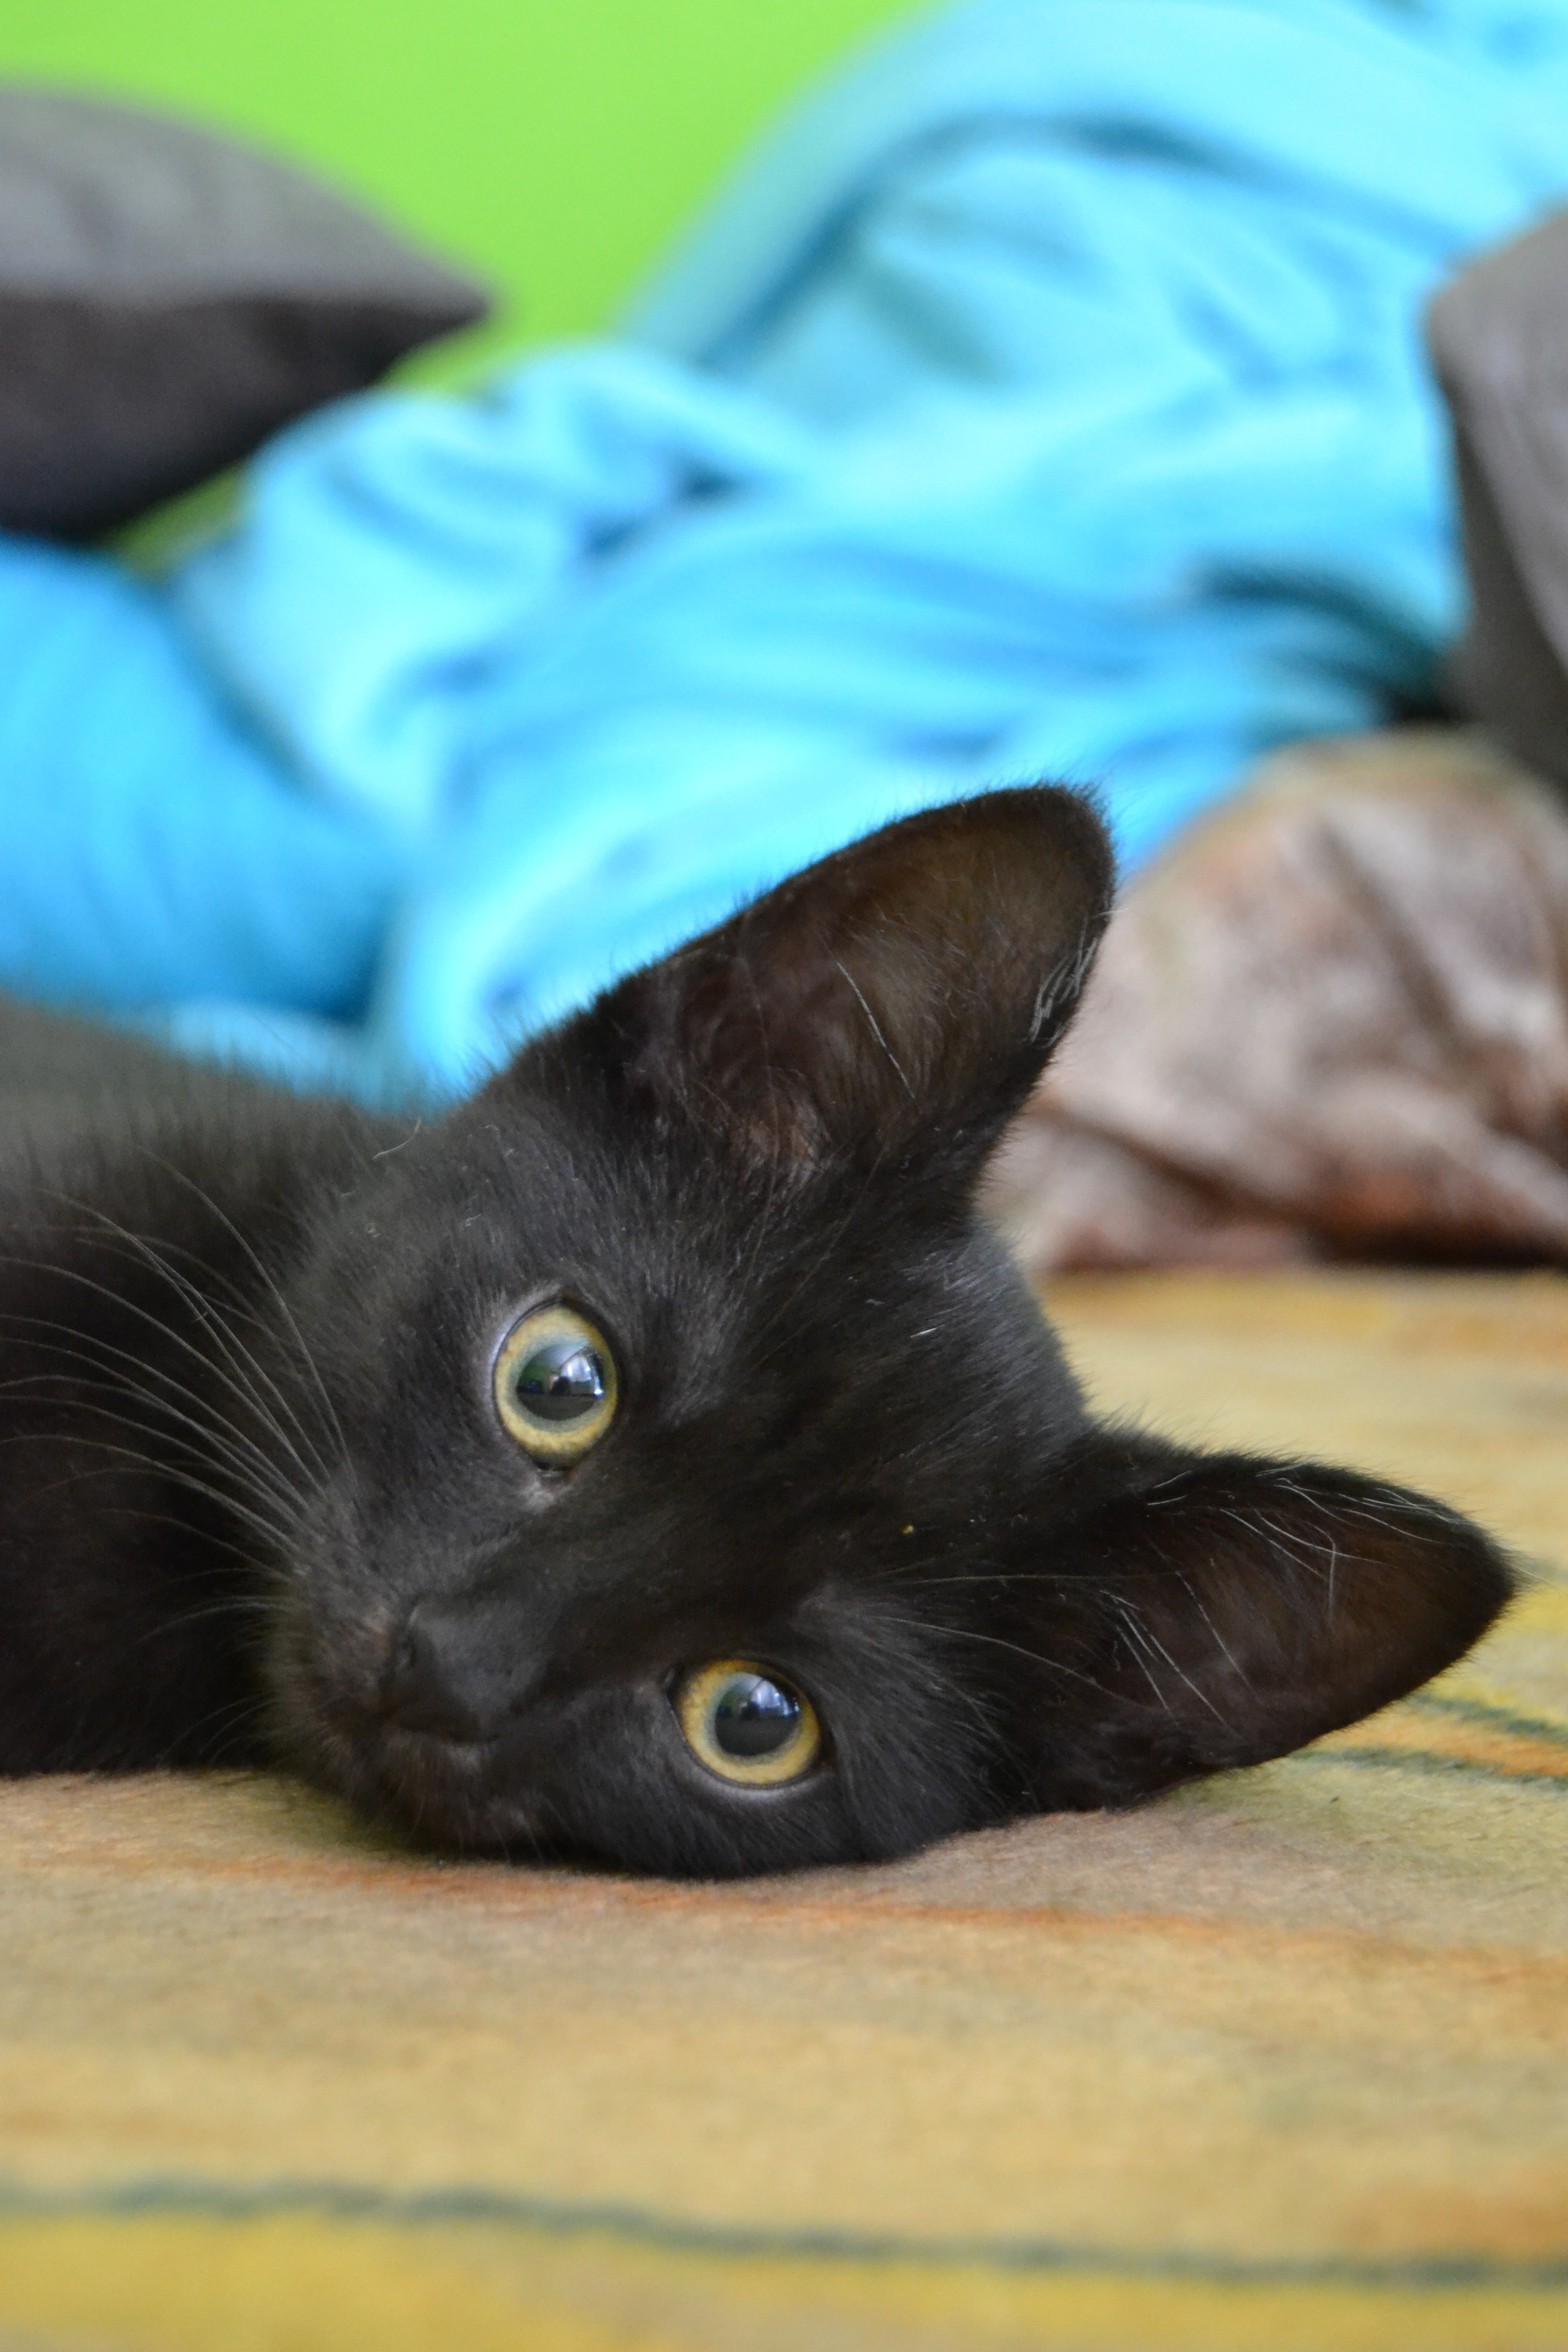
animal, cute, pet, kitten, cat, mammal, blue, black cat, black, eyes, whiskers, kitty, vertebrate, cat's eyes, big eyes, yellow eyes, the head cat, small to medium sized cats, cat like mammal